Cricotus

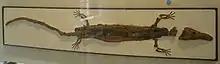
A skeleton of "Cricotus crassidens" (specimen AMNH 4550)

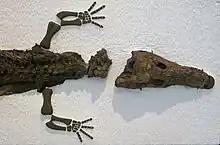
Detail of the skull and limbs of AMNH 4550

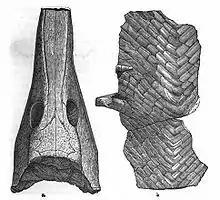
Illustration of the skull and ventral scutes of "Cricotus heteroclitus" by Edward Drinker Cope.

Cricotus is an extinct genus of Embolomeri. It was erected by Cope in 1875, on the basis of fragmentary, not clearly associated remains including caudal vertebrae, on which the name was established (in fact, based on a single intercentrum), as well as a few other postcranial bones. It was little-used in the subsequent literature, contrary to "Archeria", which appears to be a junior synonym of "Cricotus". However, given that the type species of "Cricotus" ("C. heteroclitus") is a "nomen dubium", the name "Cricotus" is unavailable. This led to Holmes suggesting using the name "Archeria" for this taxon, though he provided no evidence that he made a formal appeal to the International Commission on Zoological Nomenclature for this (and presumably did not do so).